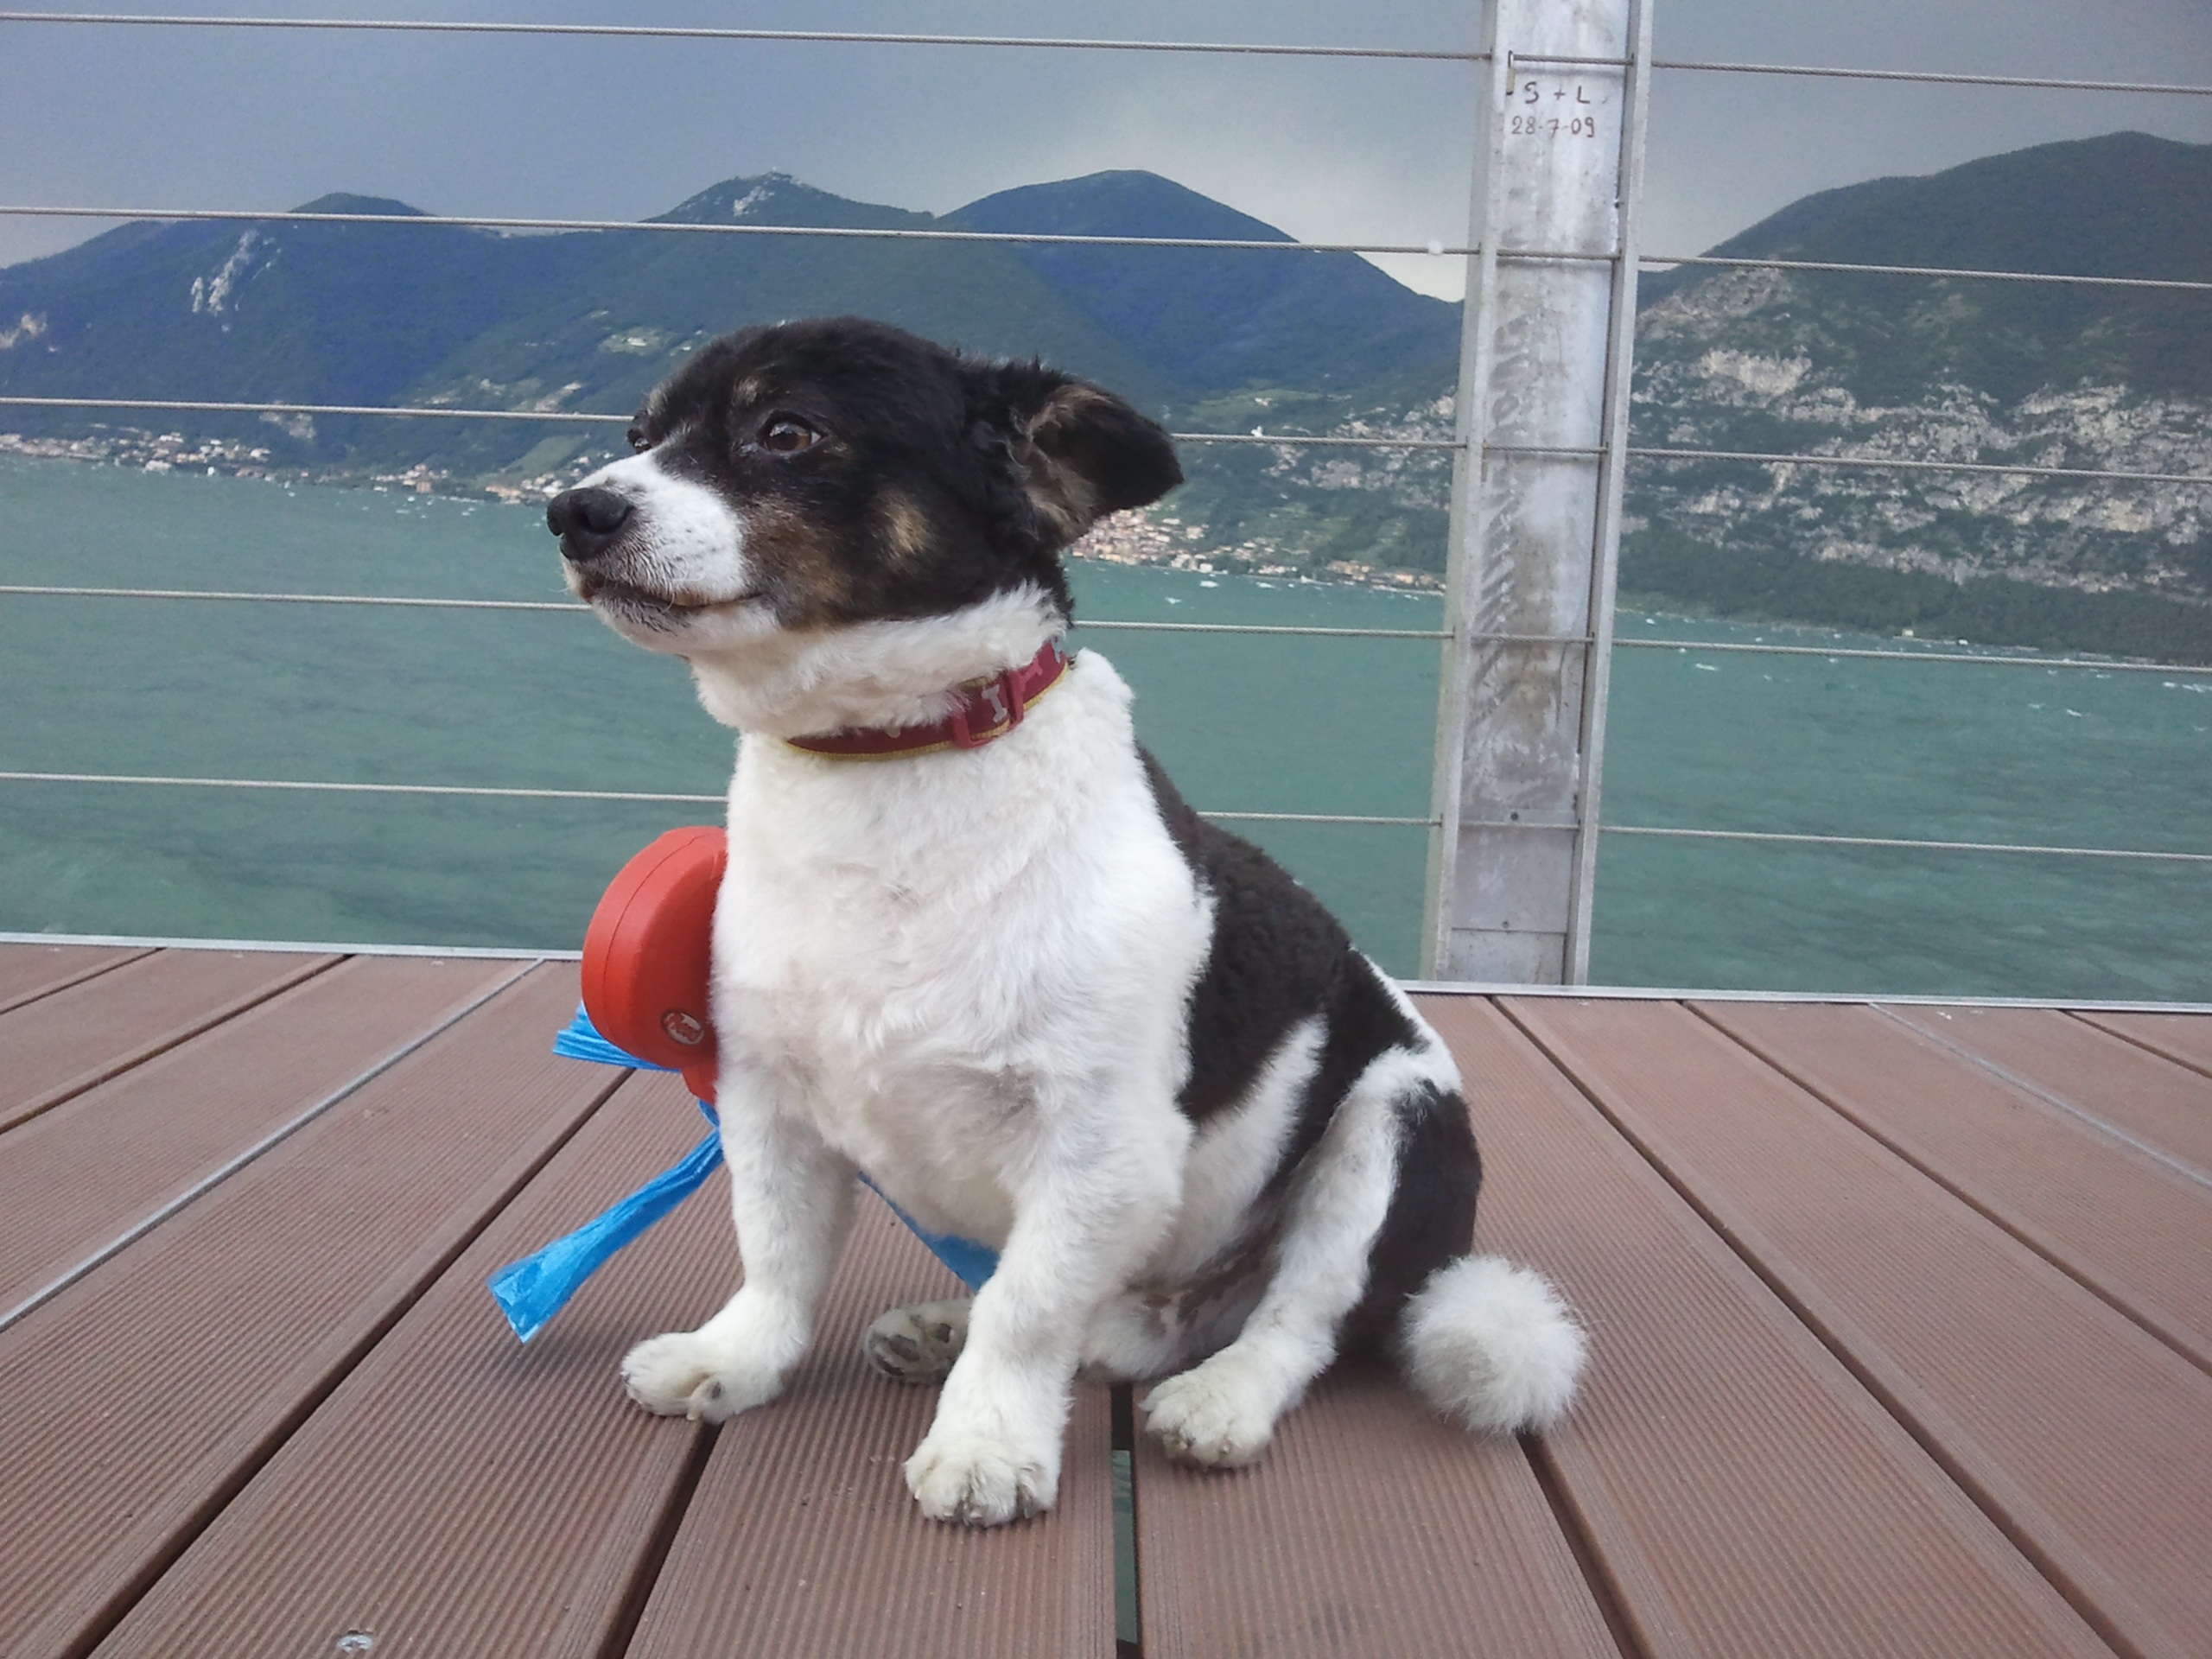
lake, dog, mammal, border collie, vertebrate, crossroads, dog breed, terrier, mestizo, jack russell, jack russell terrier, dog like mammal, dog breed group, russell terrier, dog model, rooney